Great Hippocampus Question

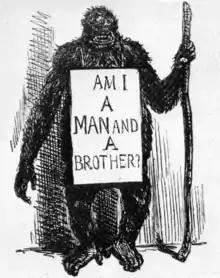
Am I A Man And A Brother?

The poem was actually by the eminent palaeontologist Sir Philip Egerton who, as a trustee of the Royal College of Surgeons and the British Museum, acted as Owen's patron. When a delighted Huxley found out who the author of the piece was, he thought it "speaks volumes for Owen's perfect success in damning himself."